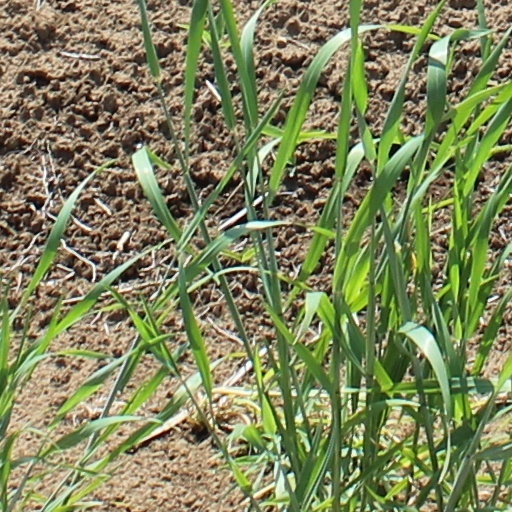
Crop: wheat